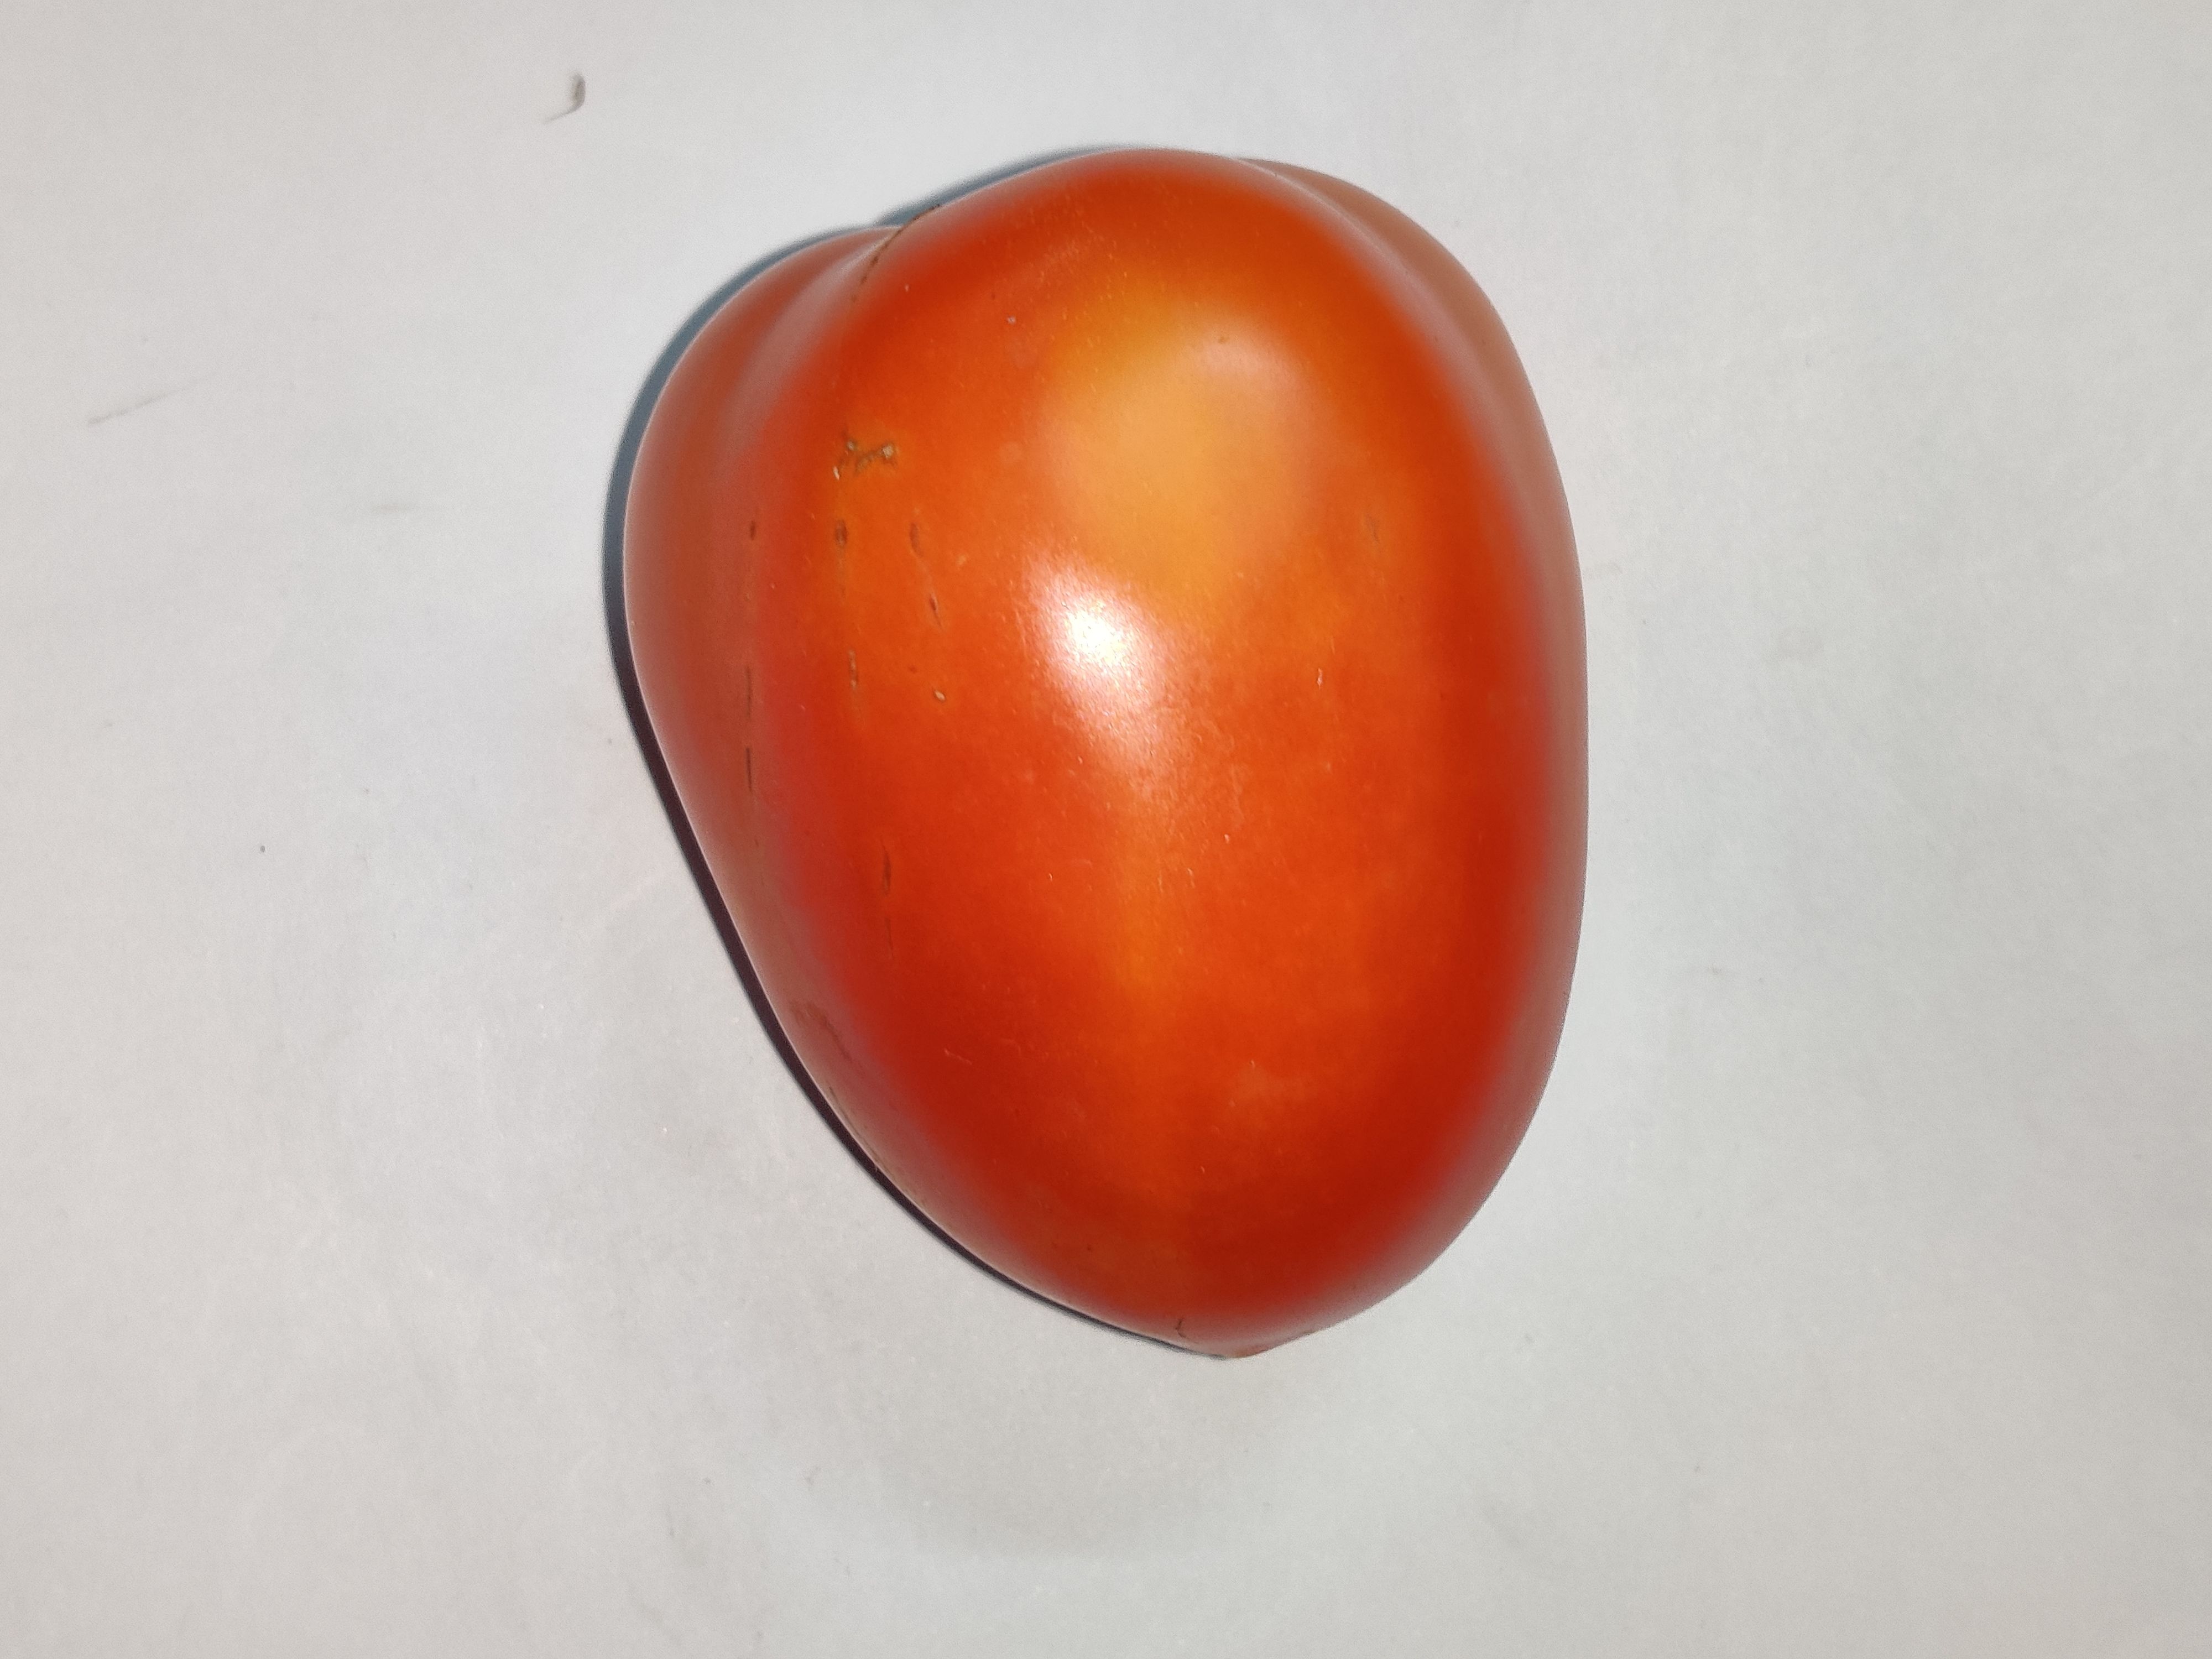
Fruit: tomatoes
Grade: 1st-grade